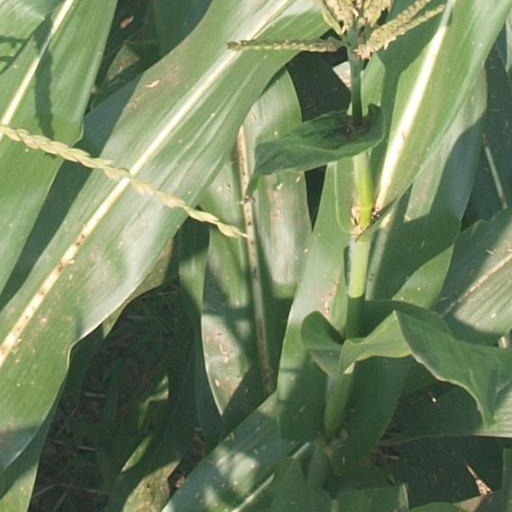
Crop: maize; corn